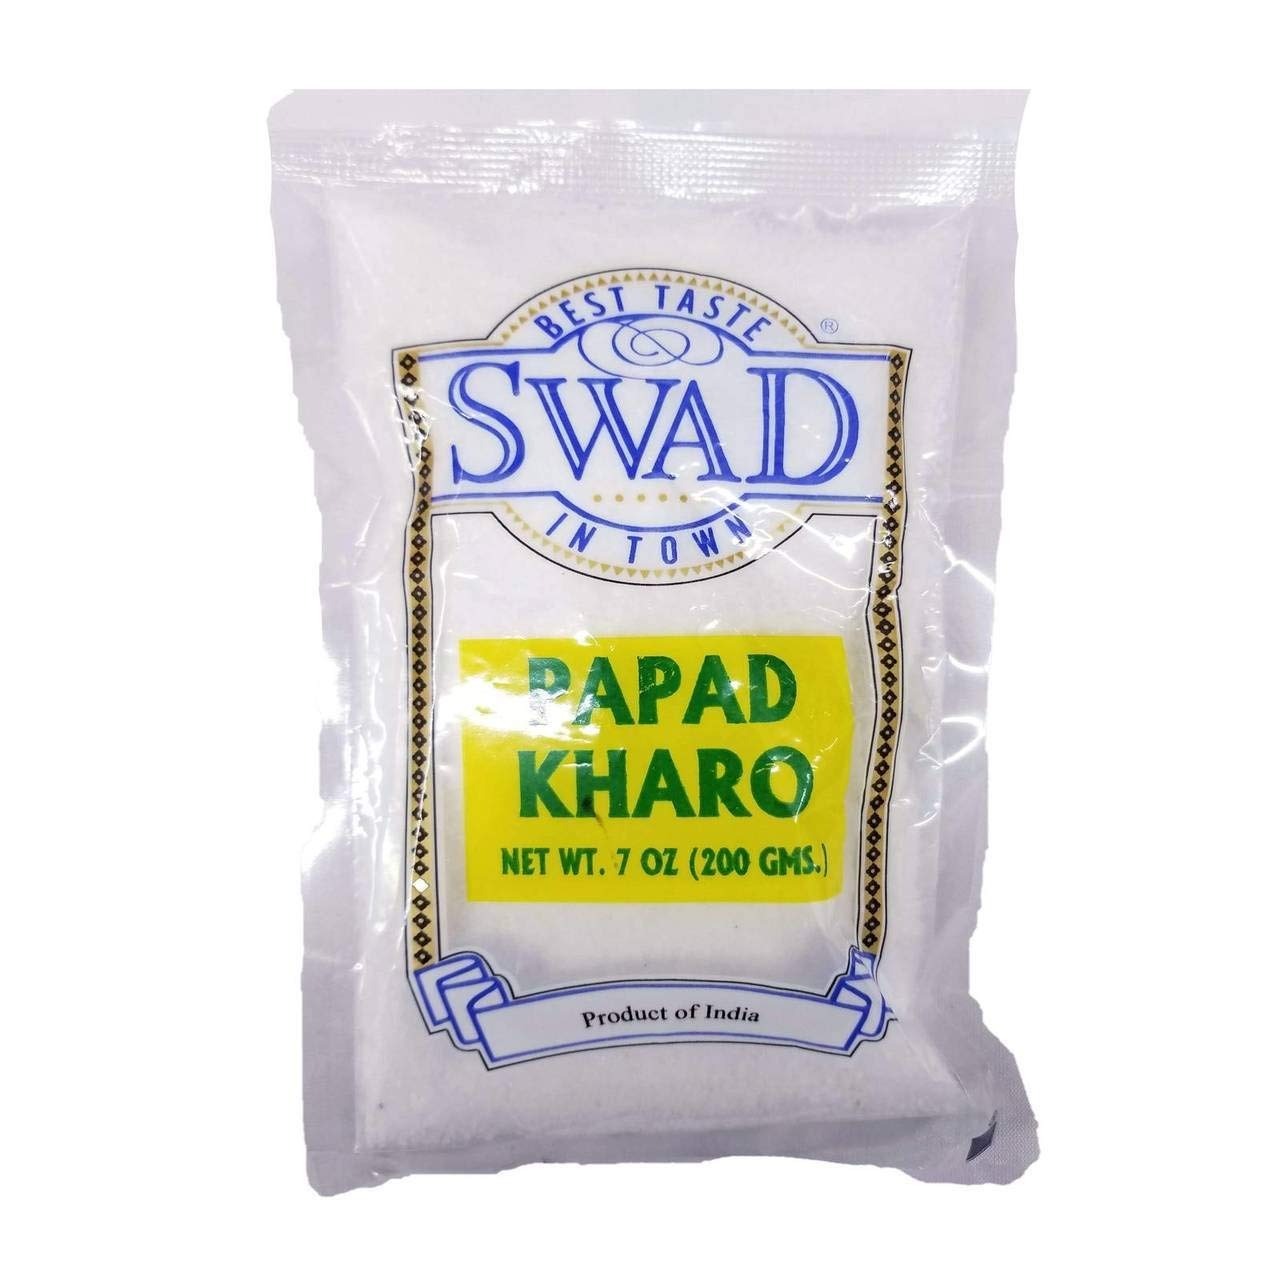
Item Name: Swads Papad Kharo (Alkaline Salt) - 200 Grams
Value: 7.0548
Unit: Ounce

Price: 12.99